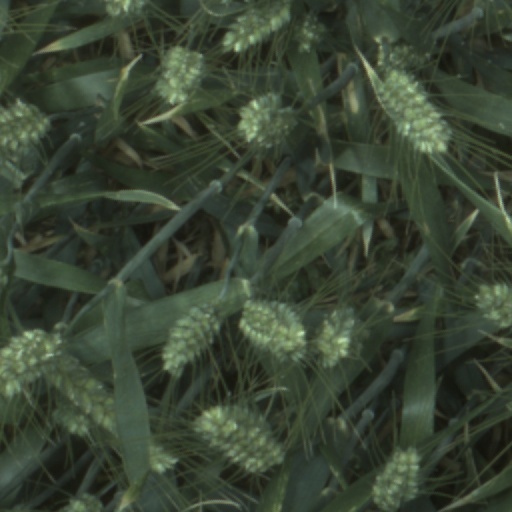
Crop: wheat